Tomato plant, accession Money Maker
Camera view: vertical (180 deg); turntable rotation: 240 degrees
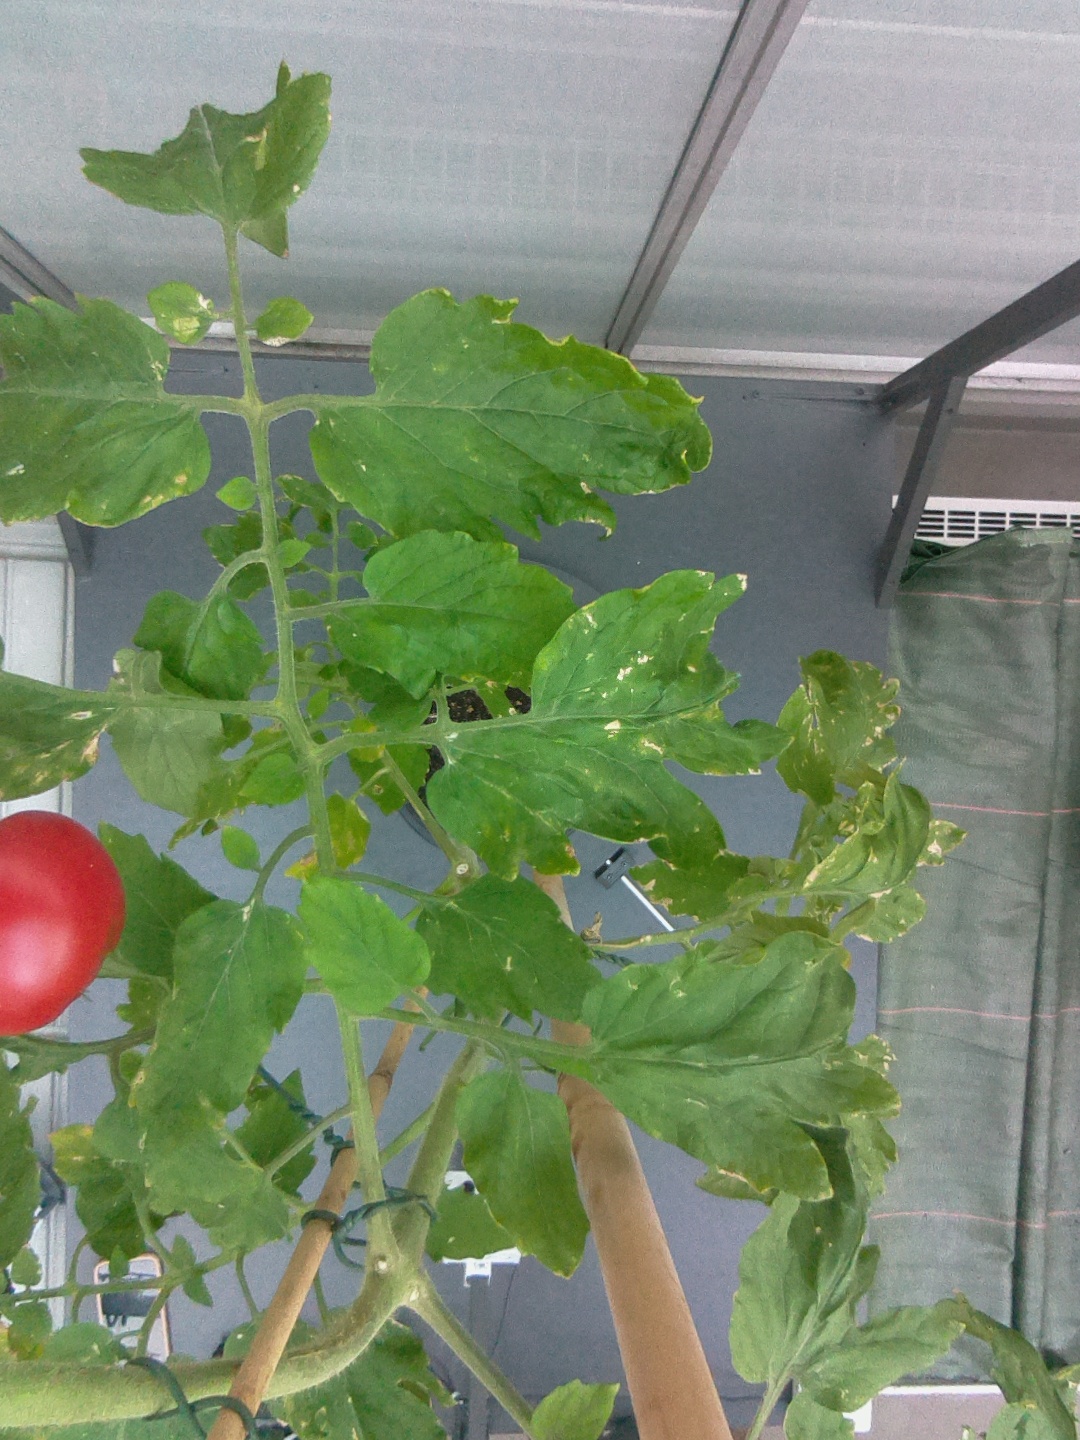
BBCH growth stage 89: 90%-100% of fruits show typical fully ripe color